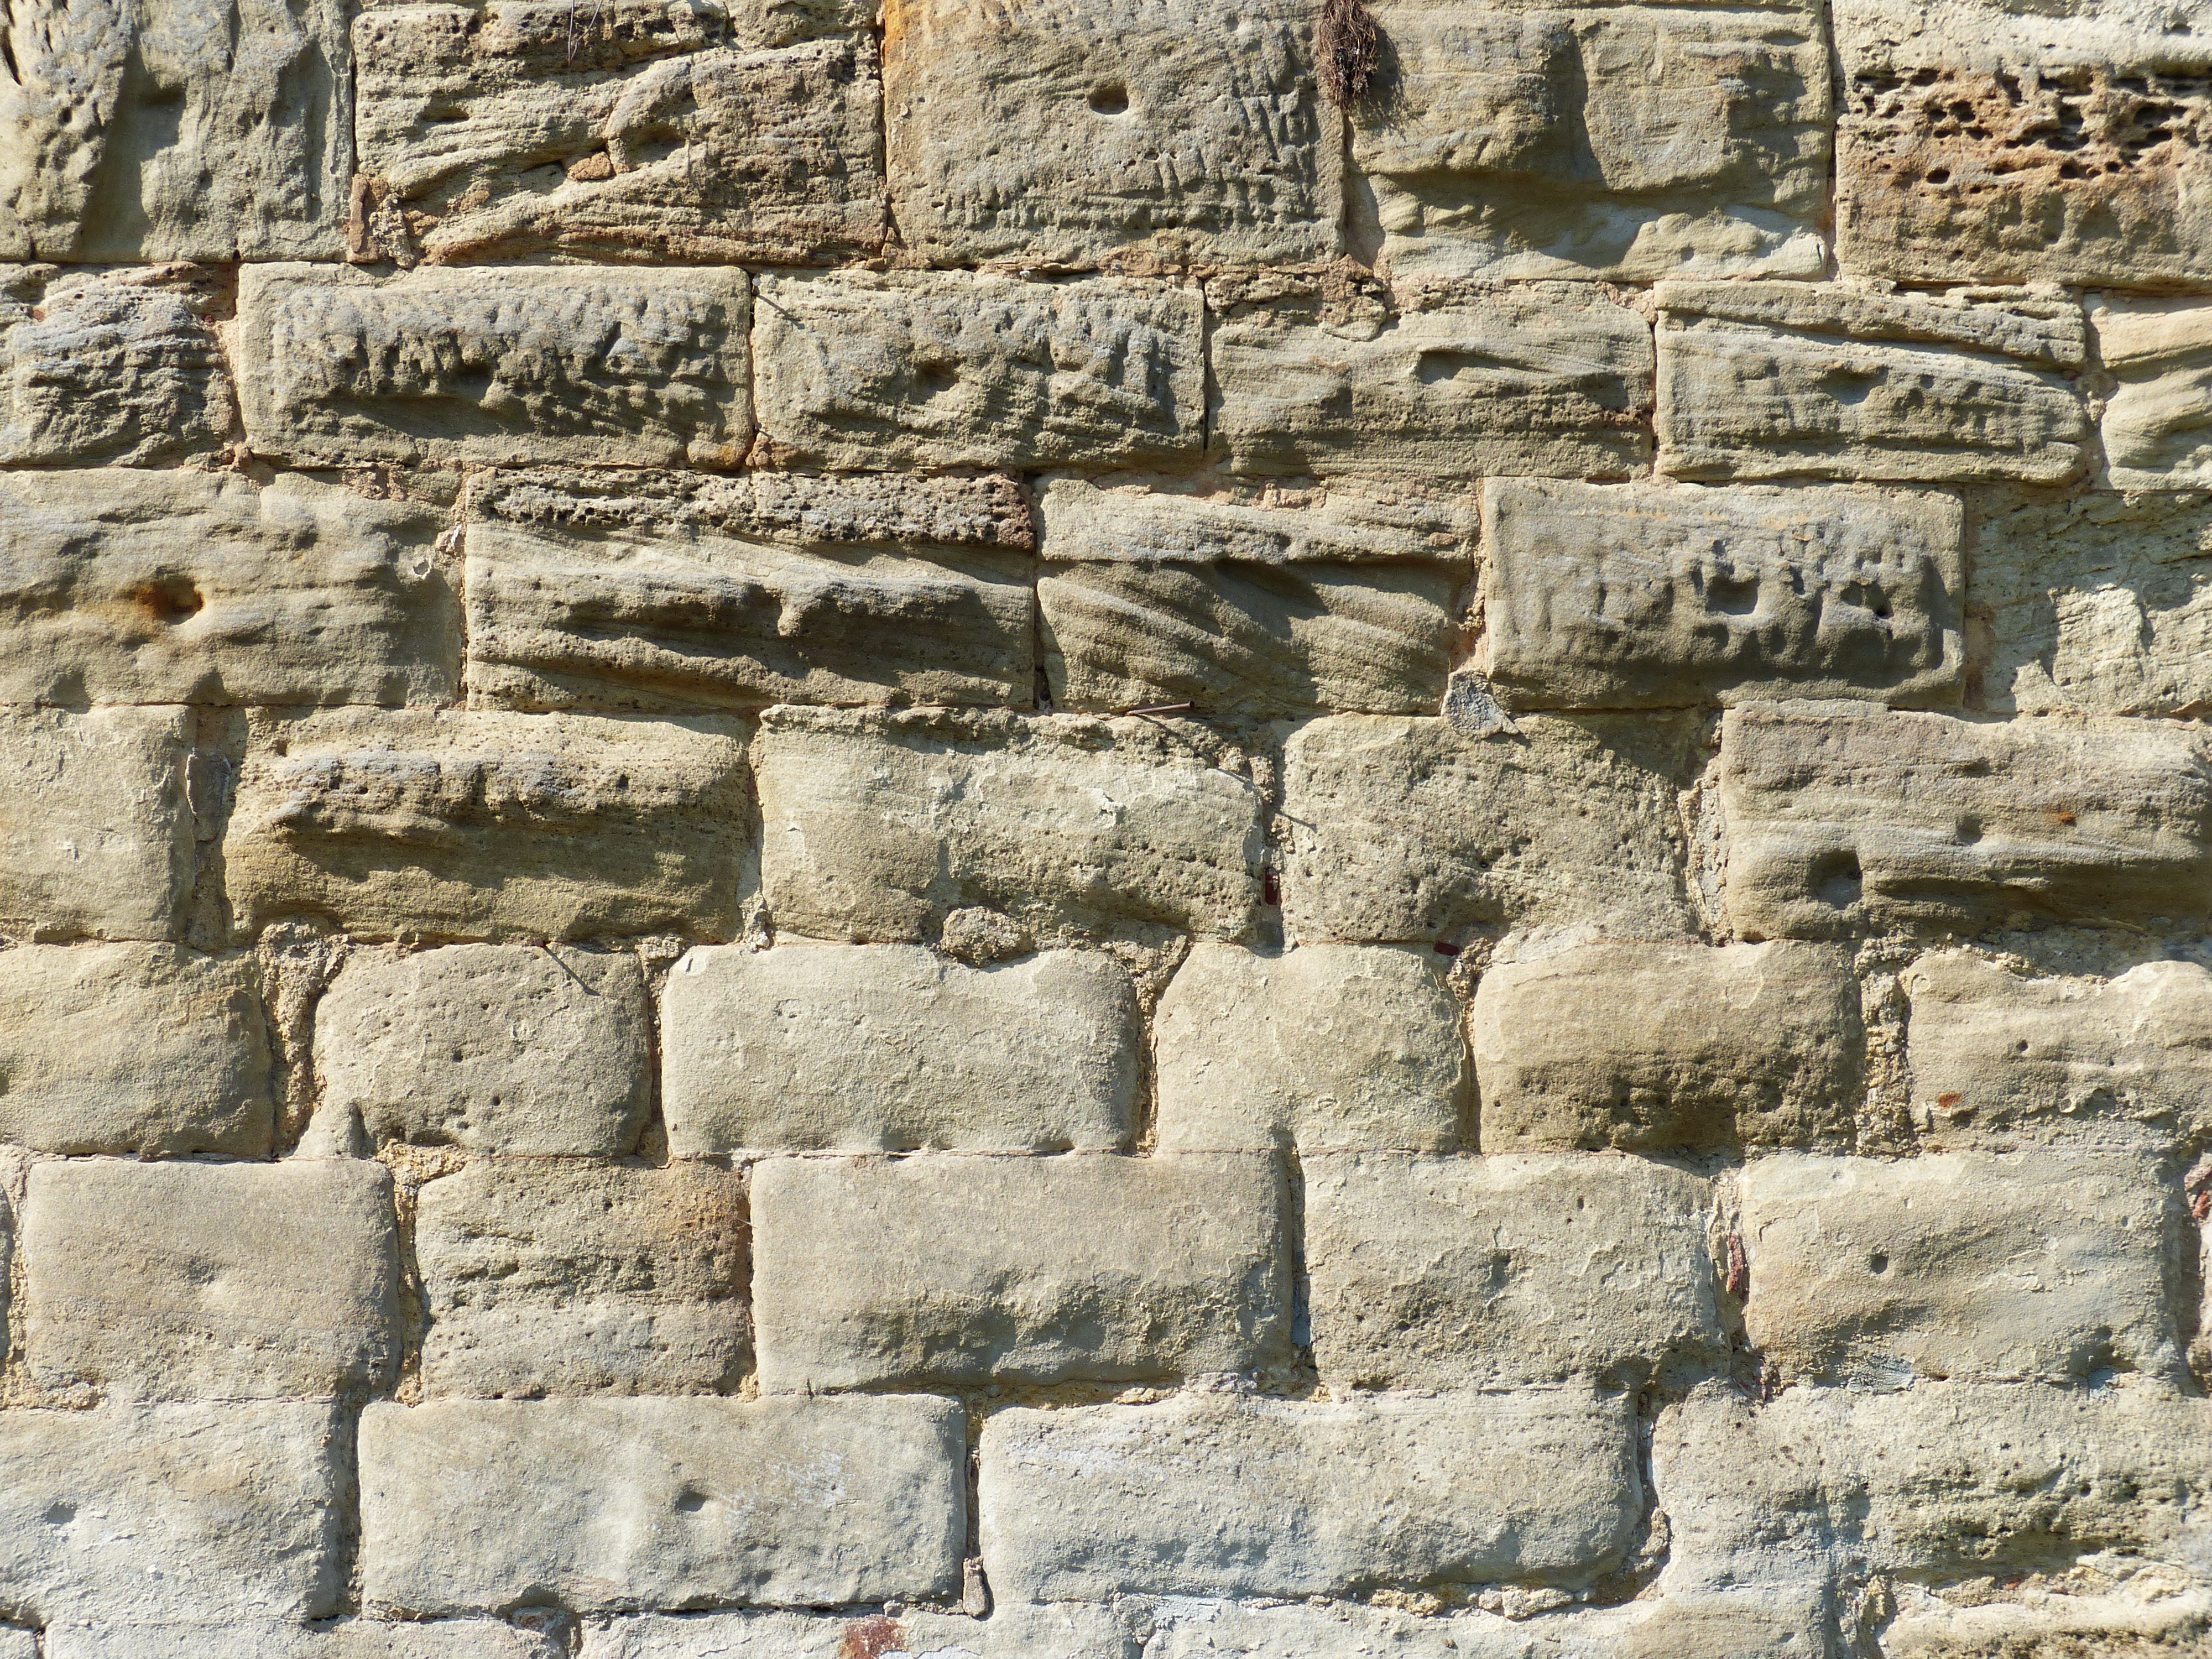
rock, building, wall, stone wall, brick, stones, temple, ruins, relief, brickwork, of course, natural stone, bricked, rau, sand stone, flooring, archaeological site, stone carving, ancient history, maya civilization